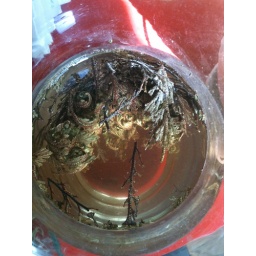
The seller had many dry ones in a box and some submerged in water vases.